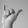
ASL letter: Y